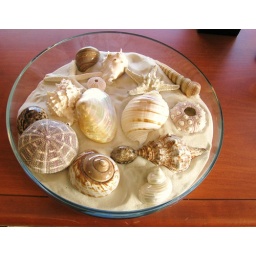
Sea Shells in glass bowl